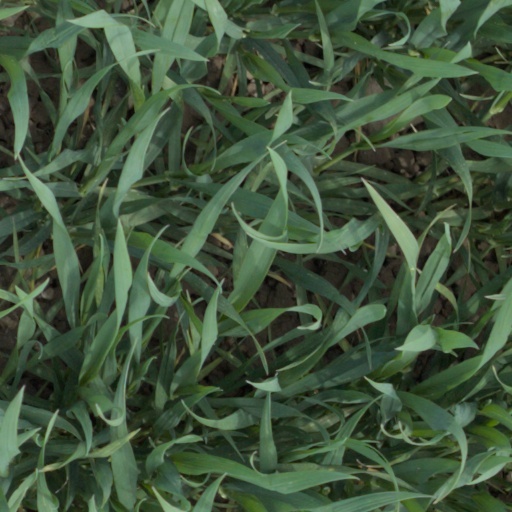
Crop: wheat